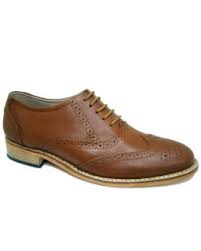
Label: Brogue